Newport railway station (Isle of Wight Central Railway)

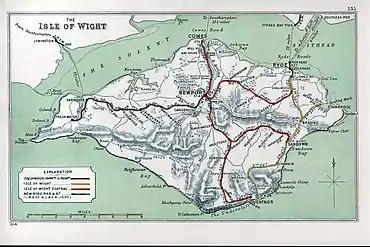
A 1914 Railway Clearing House map of lines around The Isle of Wight.

Newport railway station was established in 1862 with the opening of the Cowes and Newport Railway. It was enlarged in December 1875 when the lines to Ryde and Ventnor were opened. The station was also used by the Freshwater, Yarmouth and Newport Railway from its opening in 1888 until 1913, when that company opened its own station nearby. Upon the formation of the Southern Railway in 1923 reverted to using this station. The station was closed by British Railways in 1966. It was then used as a base for the Wight Locomotive Society until January 1971, when it was demolished.